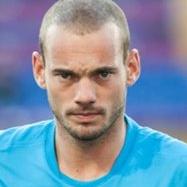
Age: 27